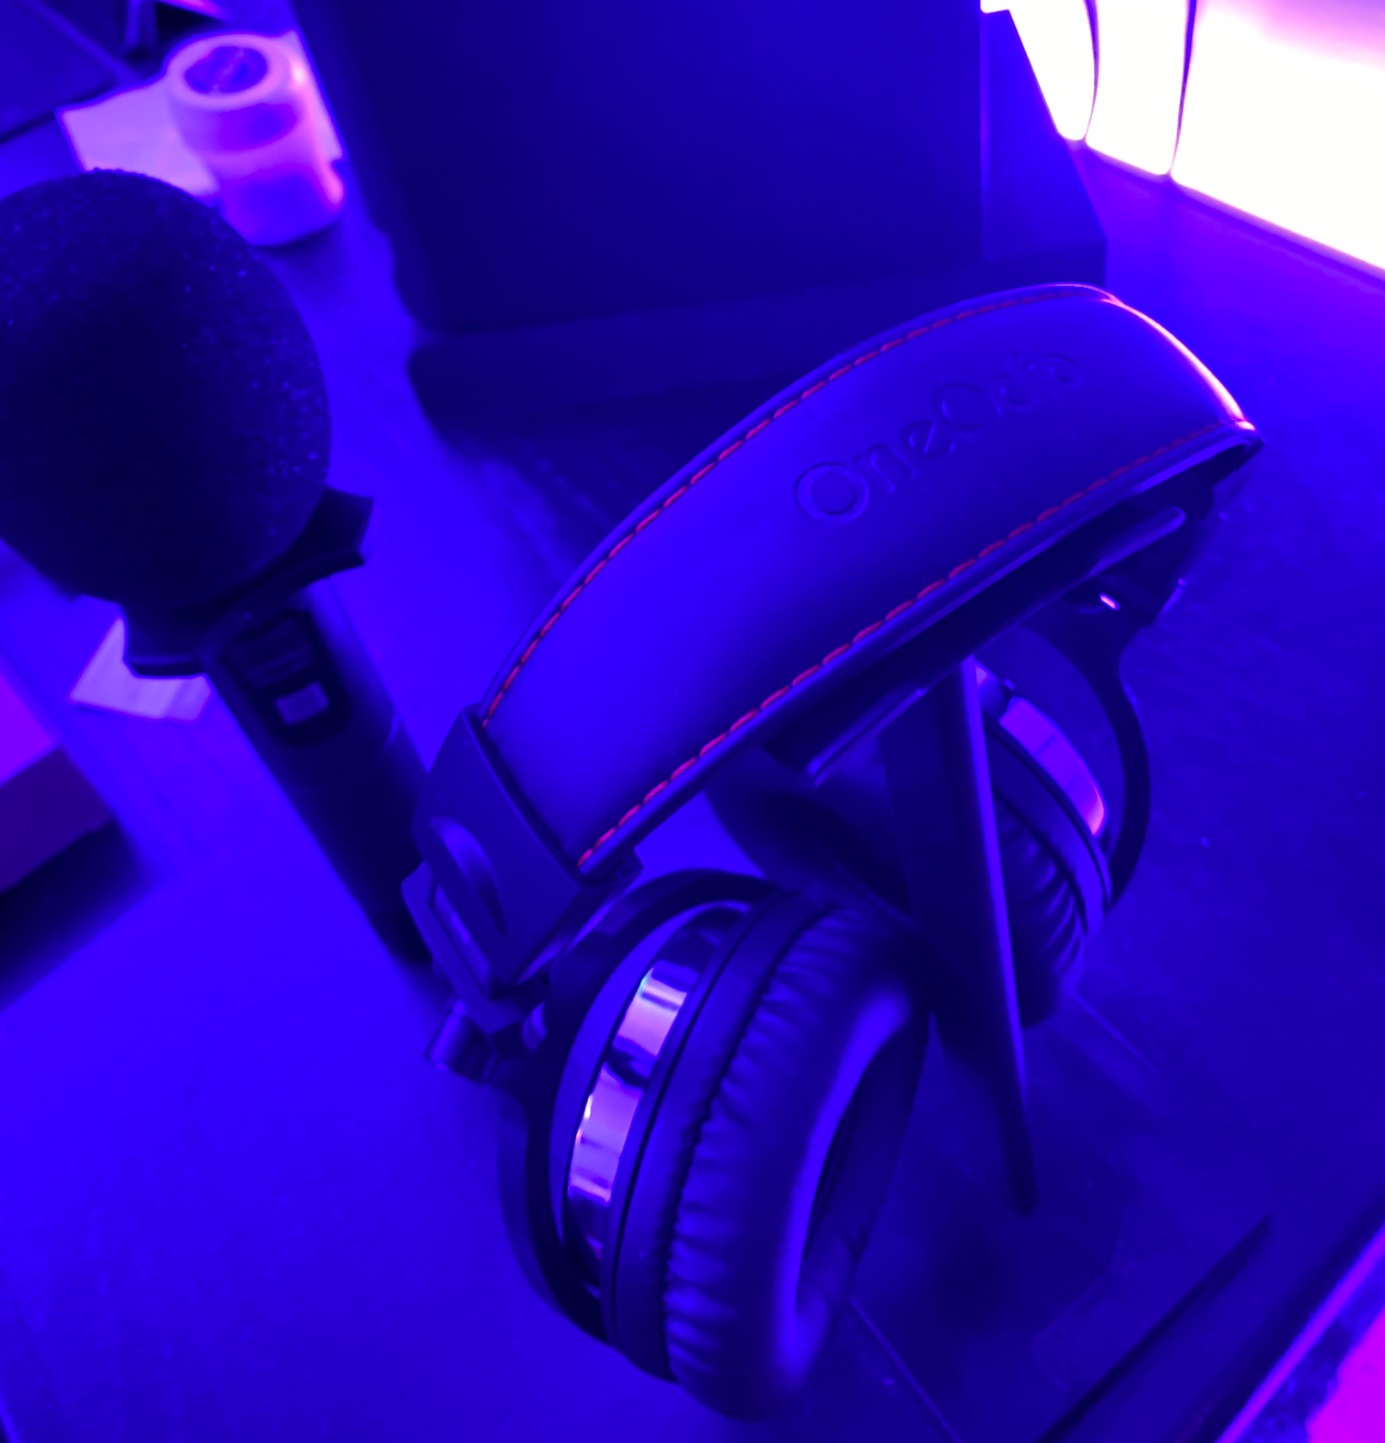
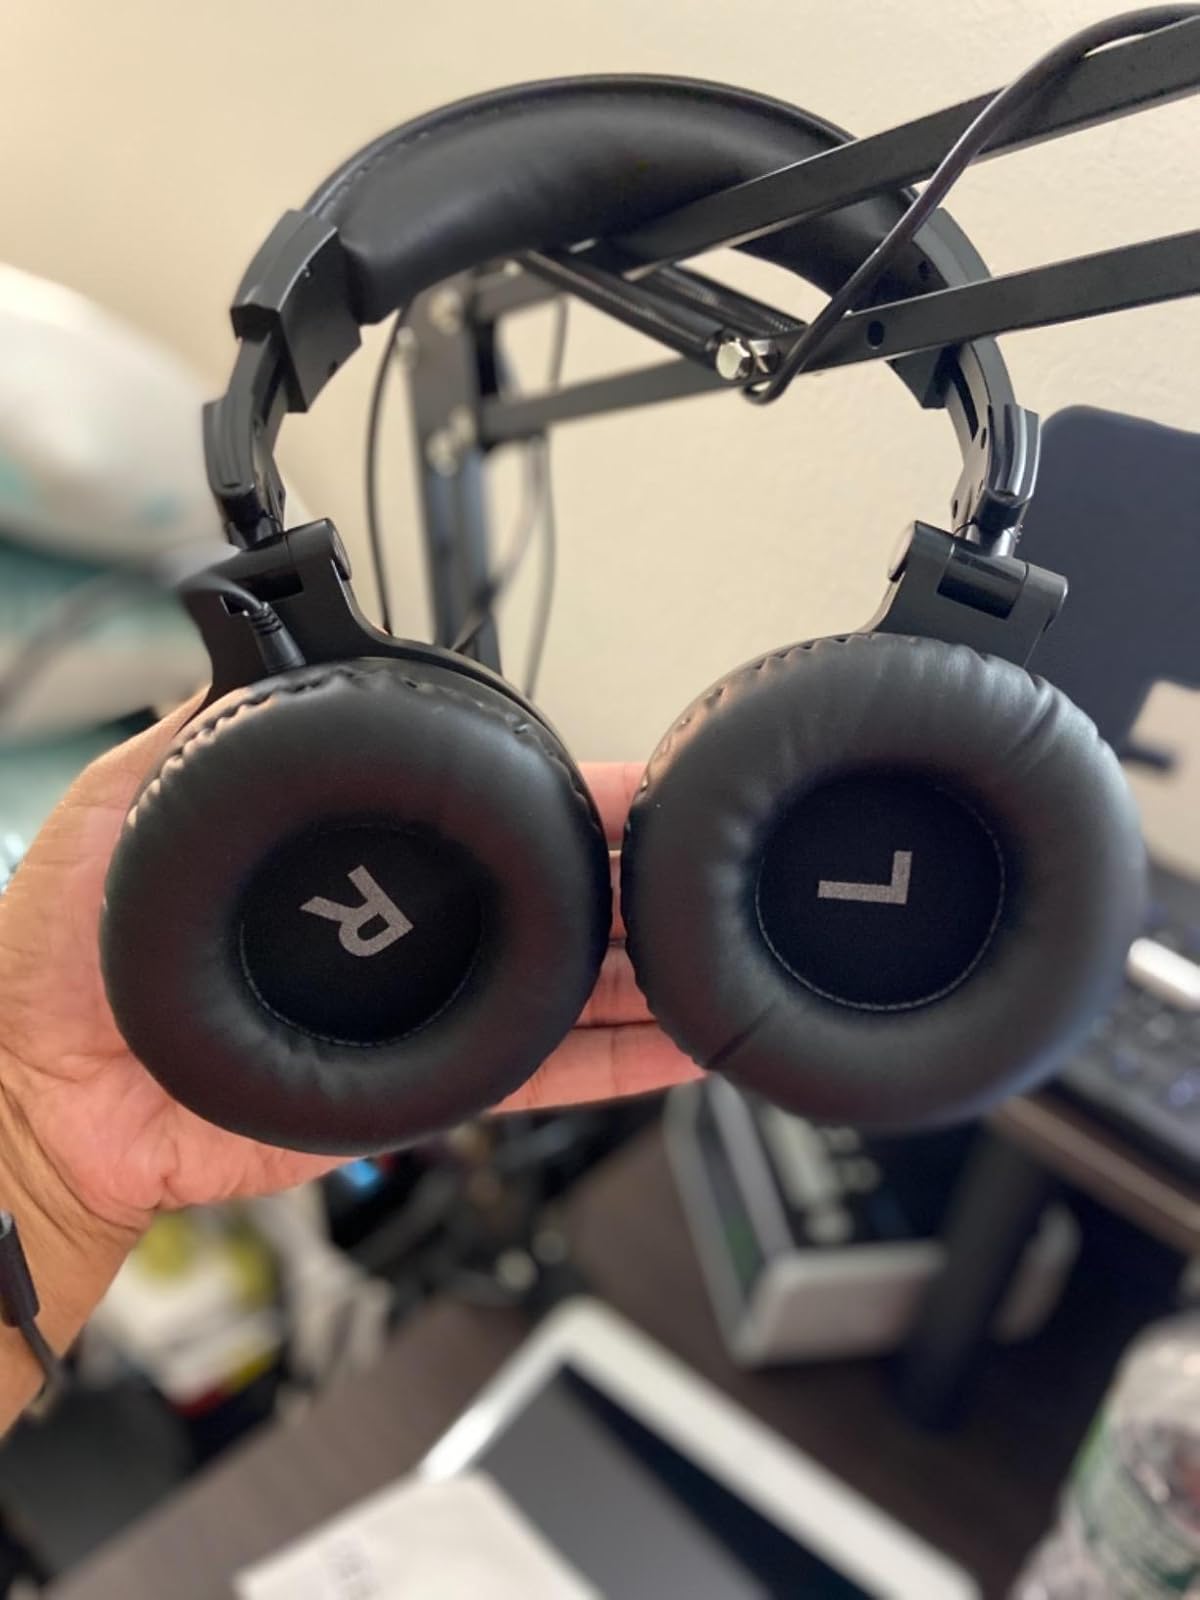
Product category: headphones
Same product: yes